Janet Jackson (TV series)

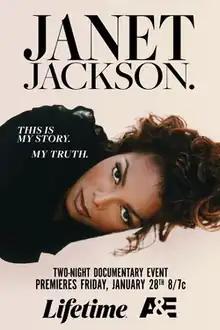
Promotional poster

Janet Jackson (stylized as JANET JACKSON.) is a limited-run documentary television series produced by American singer Janet Jackson and her brother Randy Jackson, and directed by Benjamin Hirsch. The series was developed over a period of three years by Rick Murray at Workerbee Documentary Films who executive produced. The documentary series premiered 28 January 2022, with the first two episodes of the four-part series airing on Lifetime and A&E simultaneously in the United States. The next two episodes aired the following night, 29 January. On 29 January 2022, Jackson previewed a clip of a new song, "Luv I Luv", during the end credits of the last episode. The documentary premiered in the United Kingdom on Sky Documentaries and streaming service NOW on 31 January 2022.